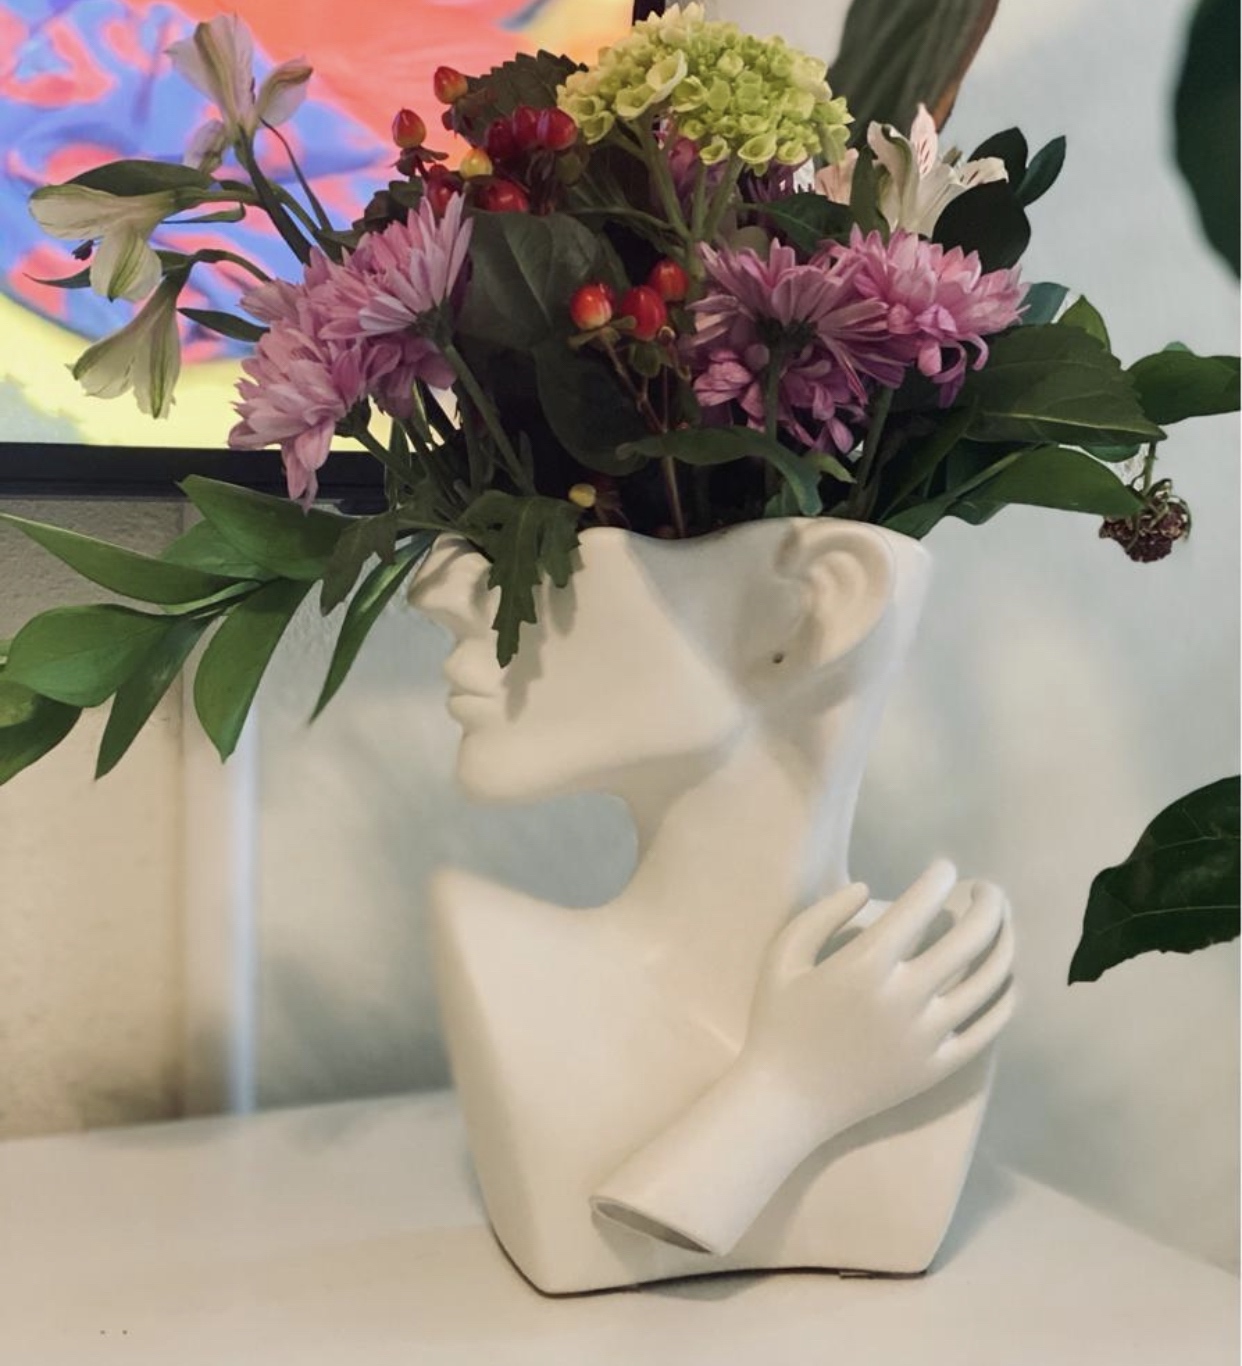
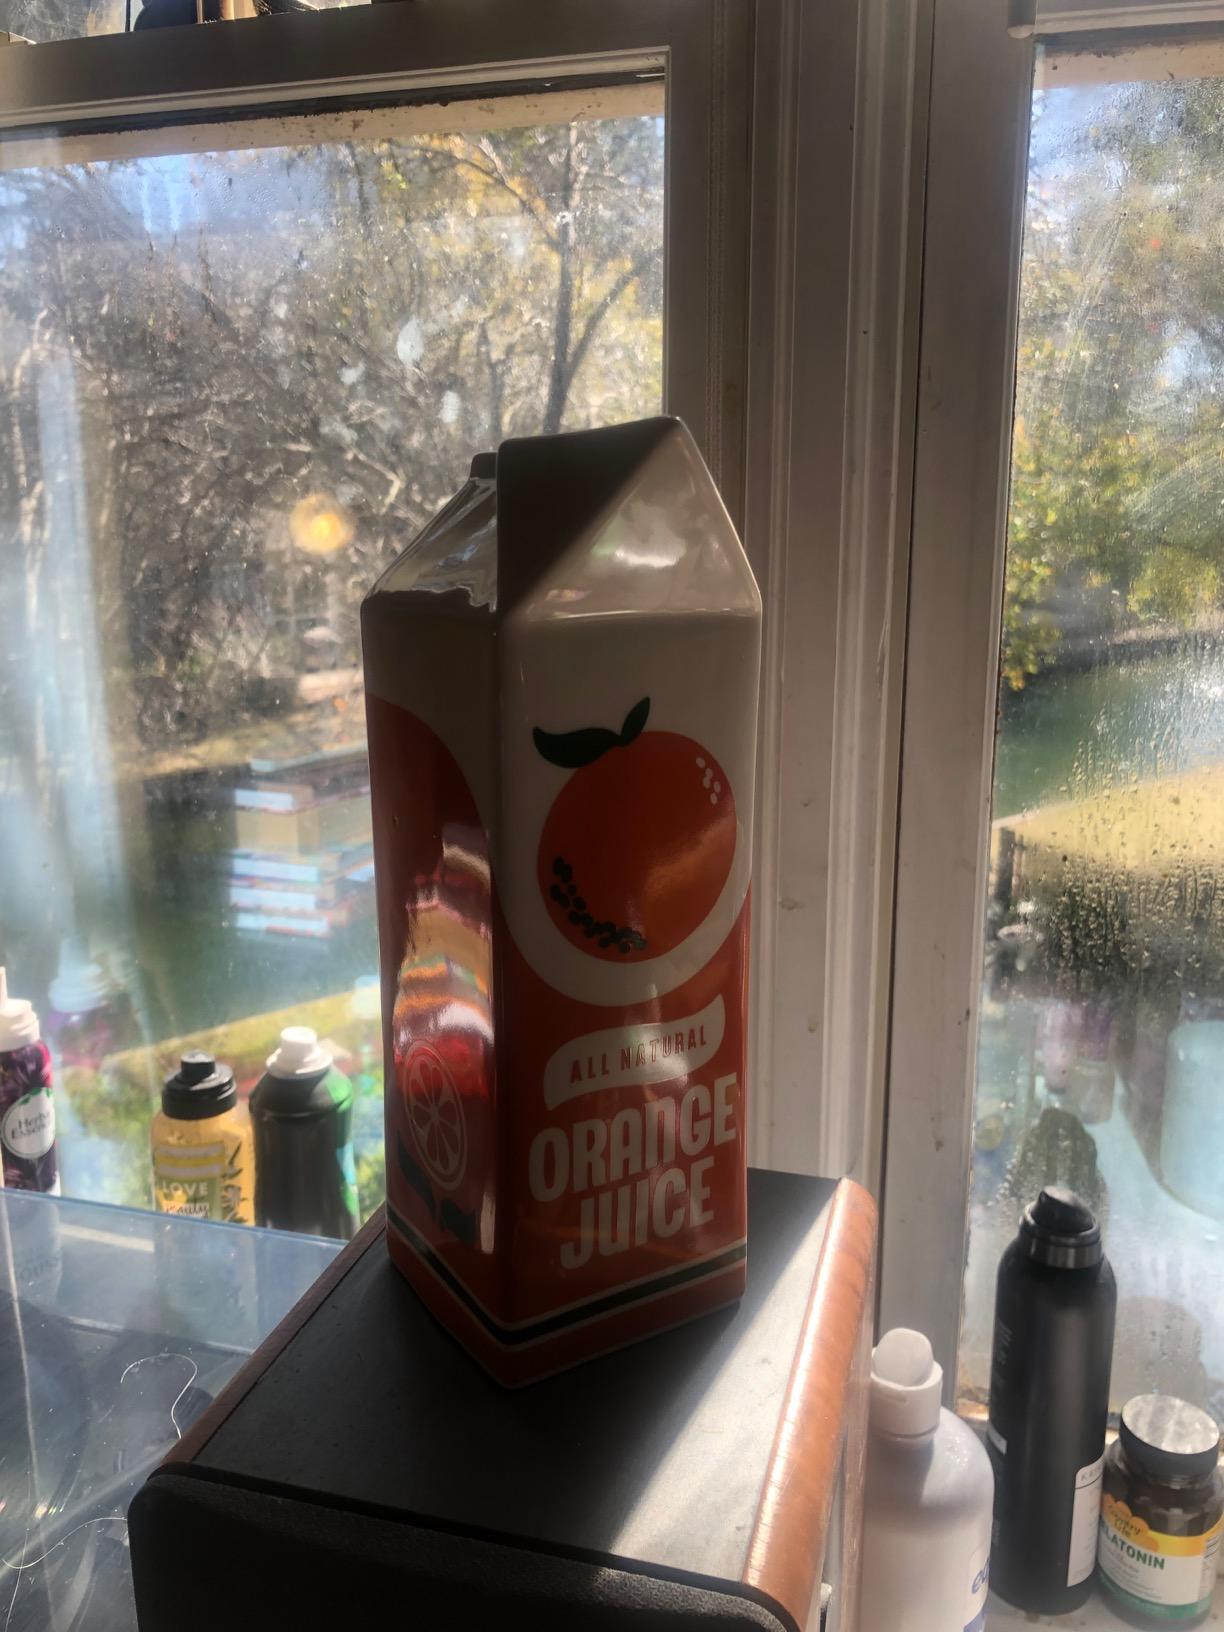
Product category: vase
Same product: no